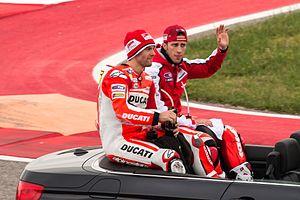
Calvin « Cal » Crutchlow, né le 29 octobre 1985 à Coventry est un pilote de Grand Prix moto.